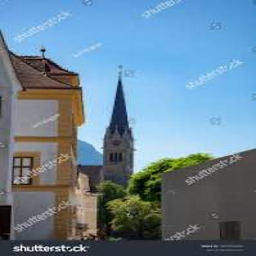
Kathedrale St. Florin